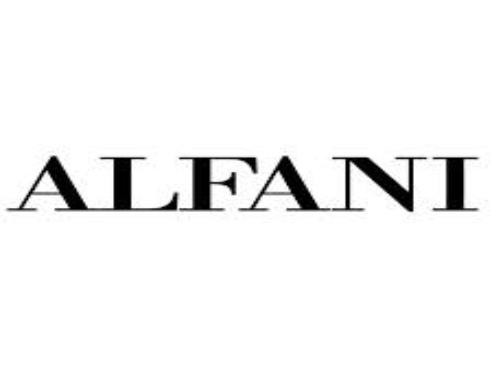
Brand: Alfani
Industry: Clothes